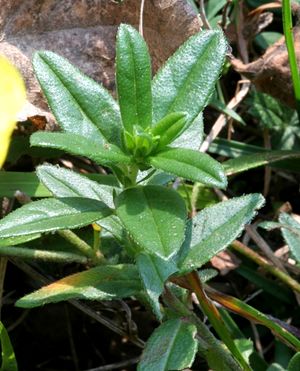
Soløje / Galleri
Løv.
Soløje, eller almindelig soløje, er en flerårig, urteagtig plante eller halvbusk med en nedliggende til opstigende vækst. Blomsterne er gule og talrige, og da planten er tørketålende, bruges den ofte i stenbede.